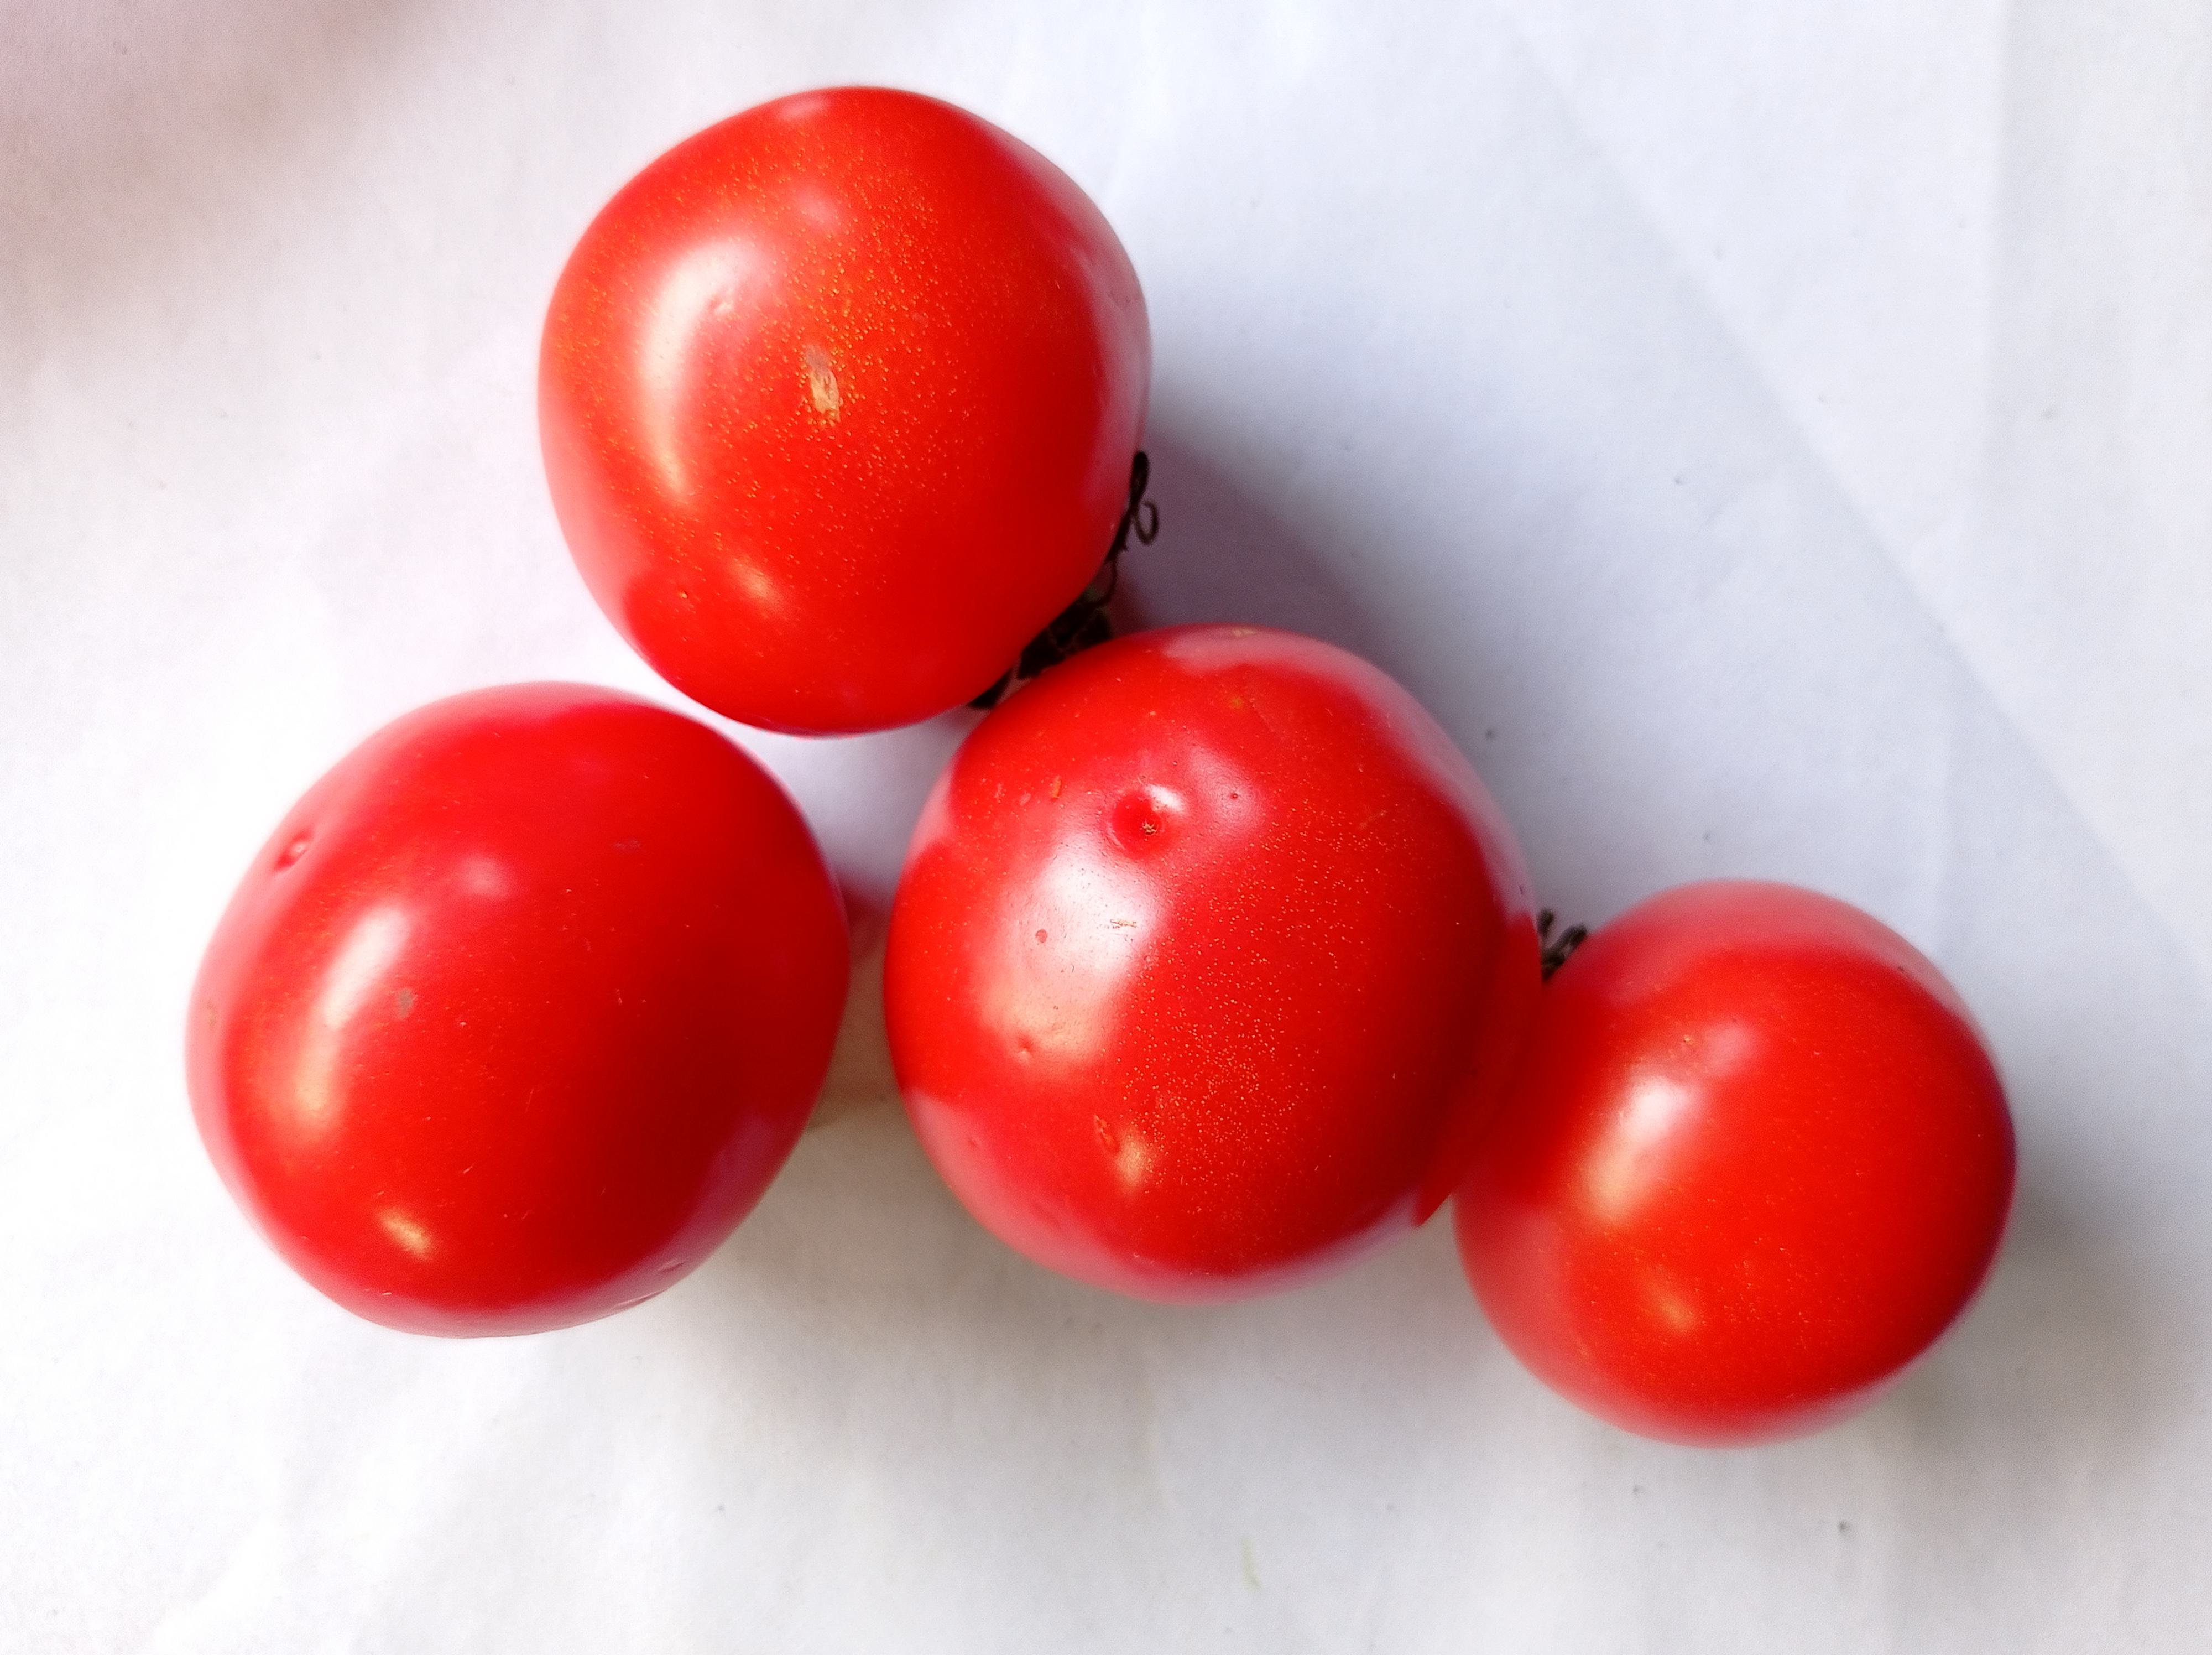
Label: Fresh